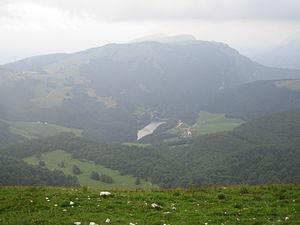
Le lac de Prà della Stua est un lac artificiel situé à l'est du massif du Monte Baldo.